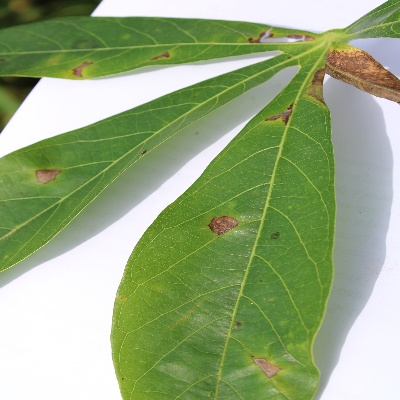
Crop: Cassava
Condition: bacterial blight